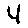
Label: 4